Advance to the Rear

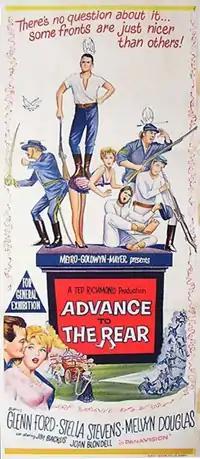
Australian film poster

Advance to the Rear is a light-hearted 1964 American Western comedy film set in the American Civil War. Directed by George Marshall, and starring Glenn Ford, Stella Stevens, and Melvyn Douglas. The film is based on the 1957 novel "Company of Cowards" by Jack Schaefer, whose inspiration was an article by William Chamberlain, published in the "Saturday Evening Post" in 1956. Chamberlain recounts the apocryphal Civil War stories of "Company Q" (19th century army slang for the sick list), a unit composed of coward soldiers who are given a second chance to prove their bravery. The film had the novel title in pre-production and when released in the United Kingdom. However, the novel had none of the comedic elements of the film, which retained only the basic idea of a unit formed out of men who had been court-martialed for cowardice and sent out west as well as some character names.